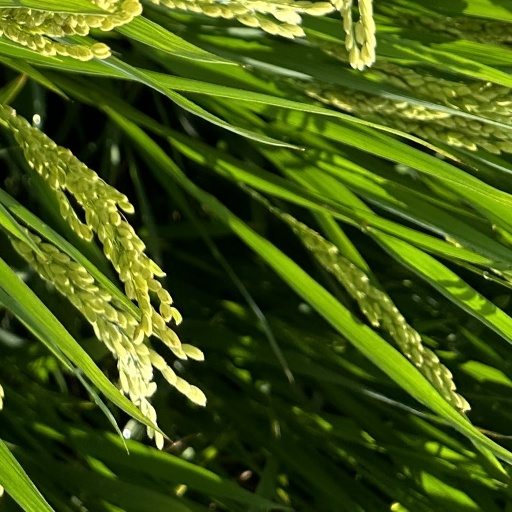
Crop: rice